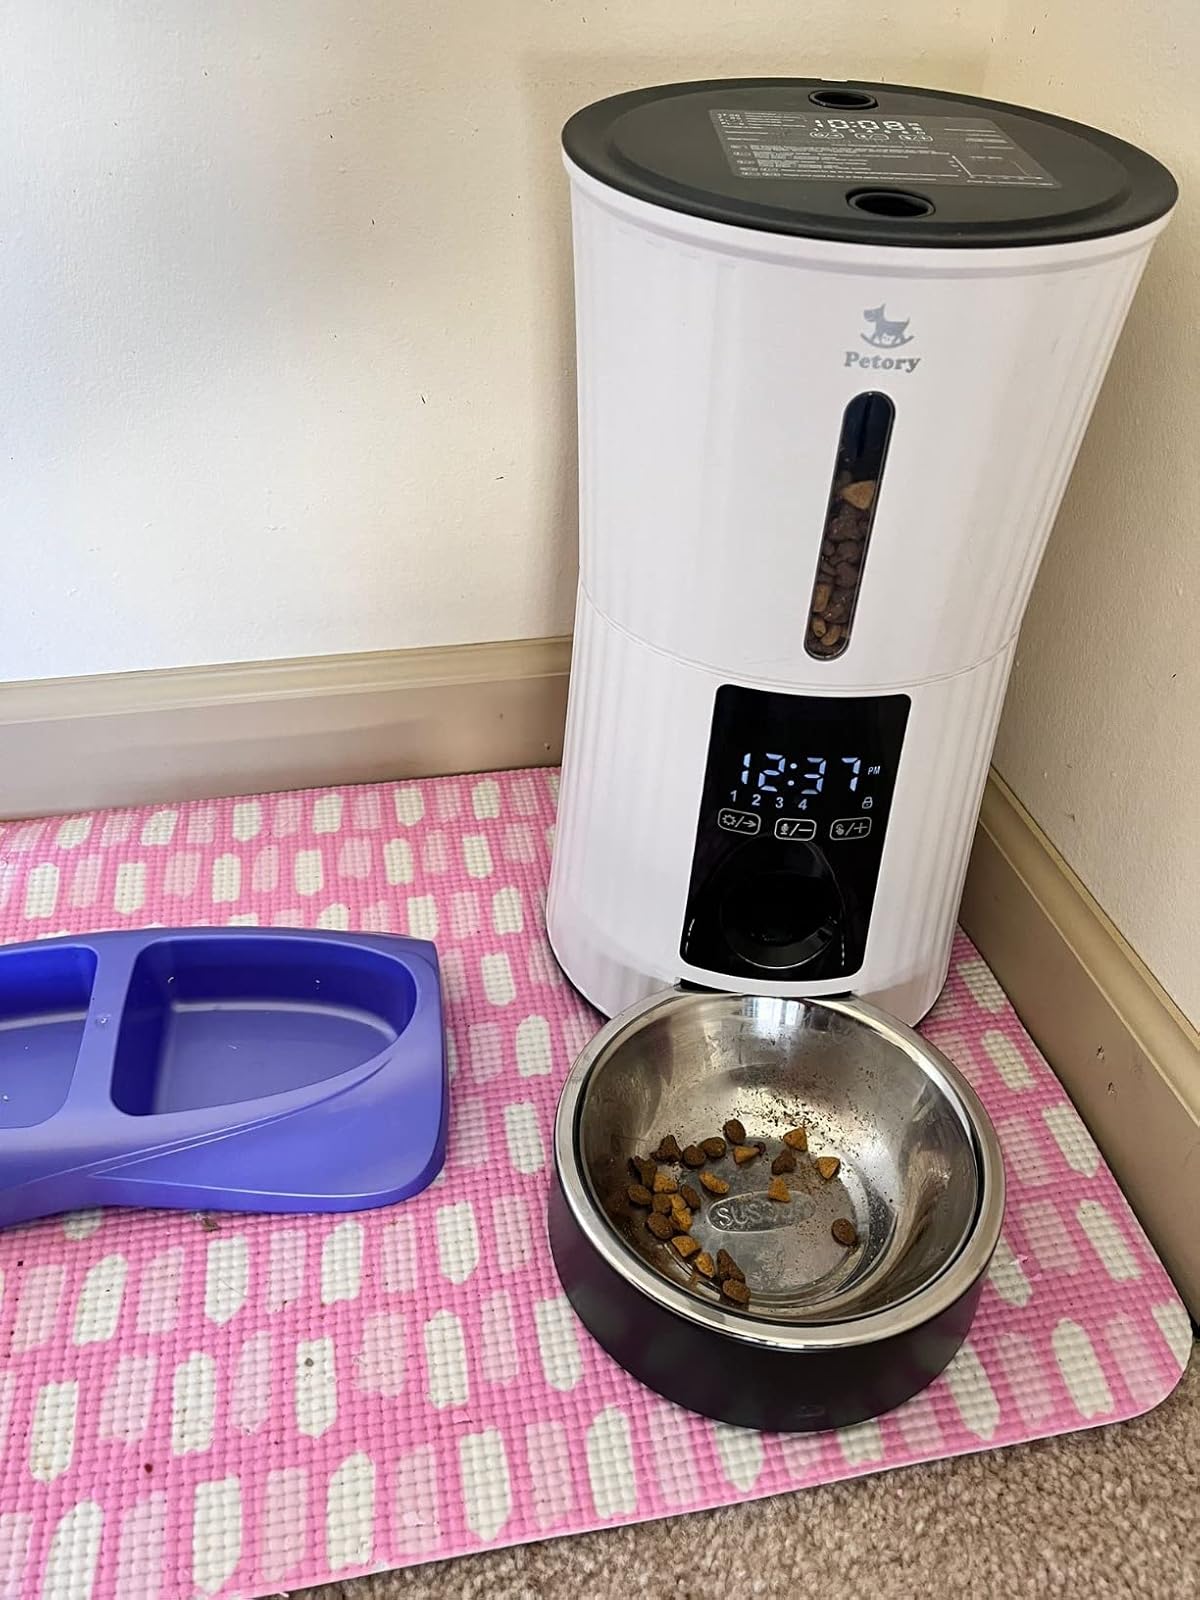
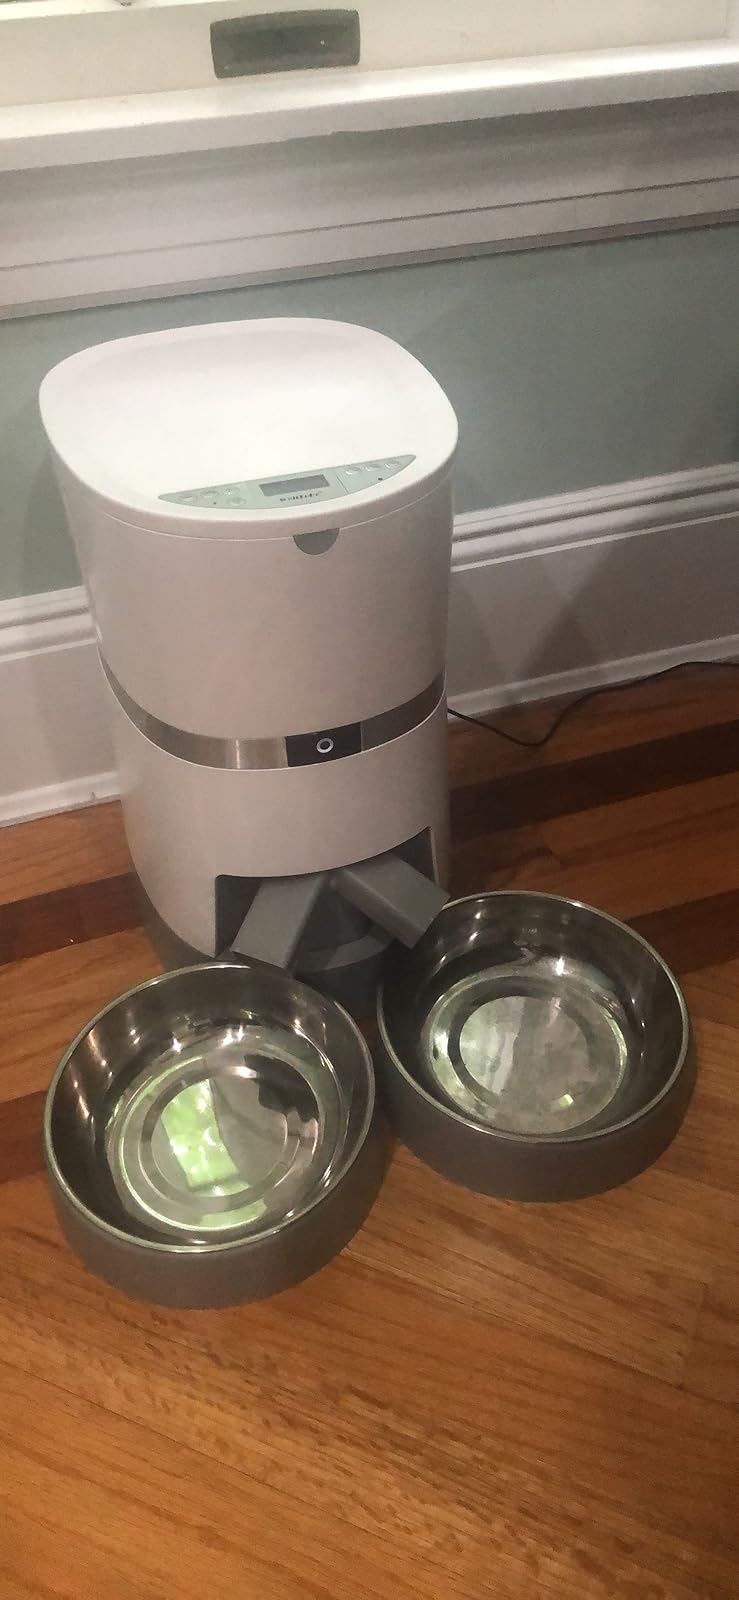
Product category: items_feeder
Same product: no